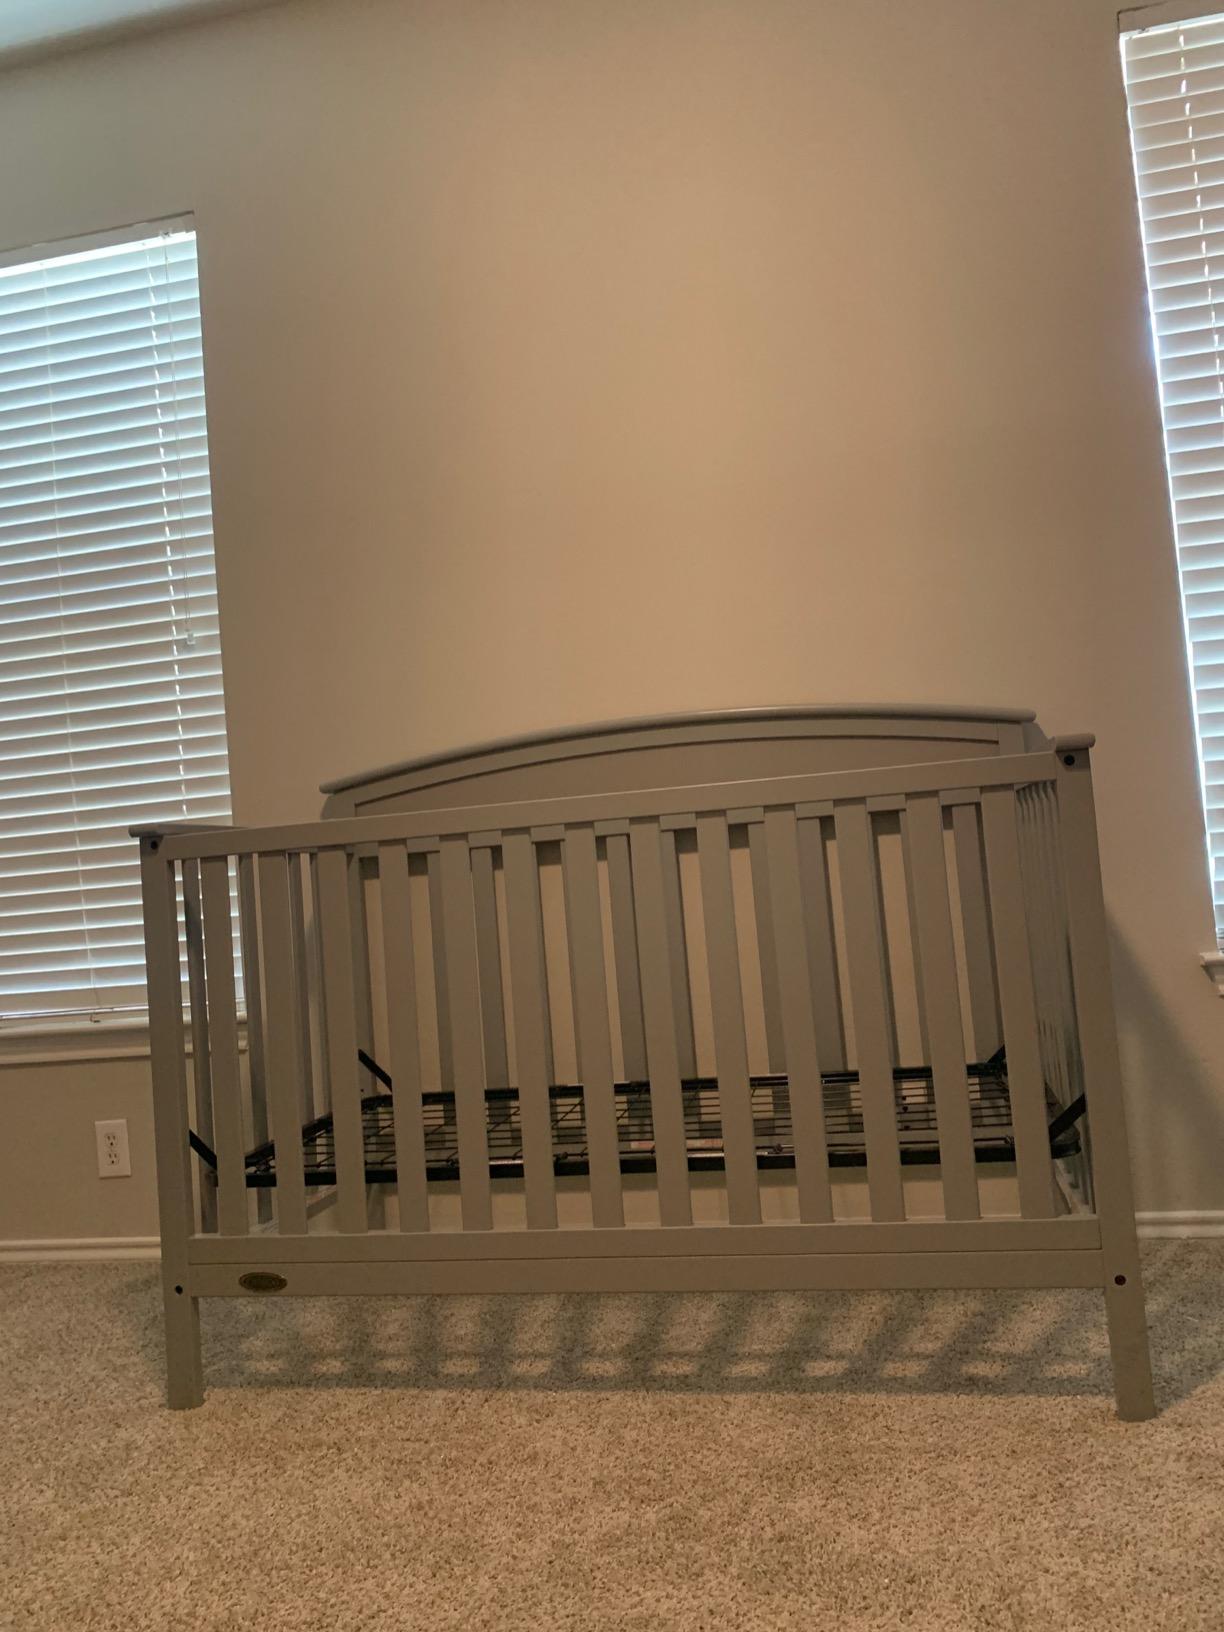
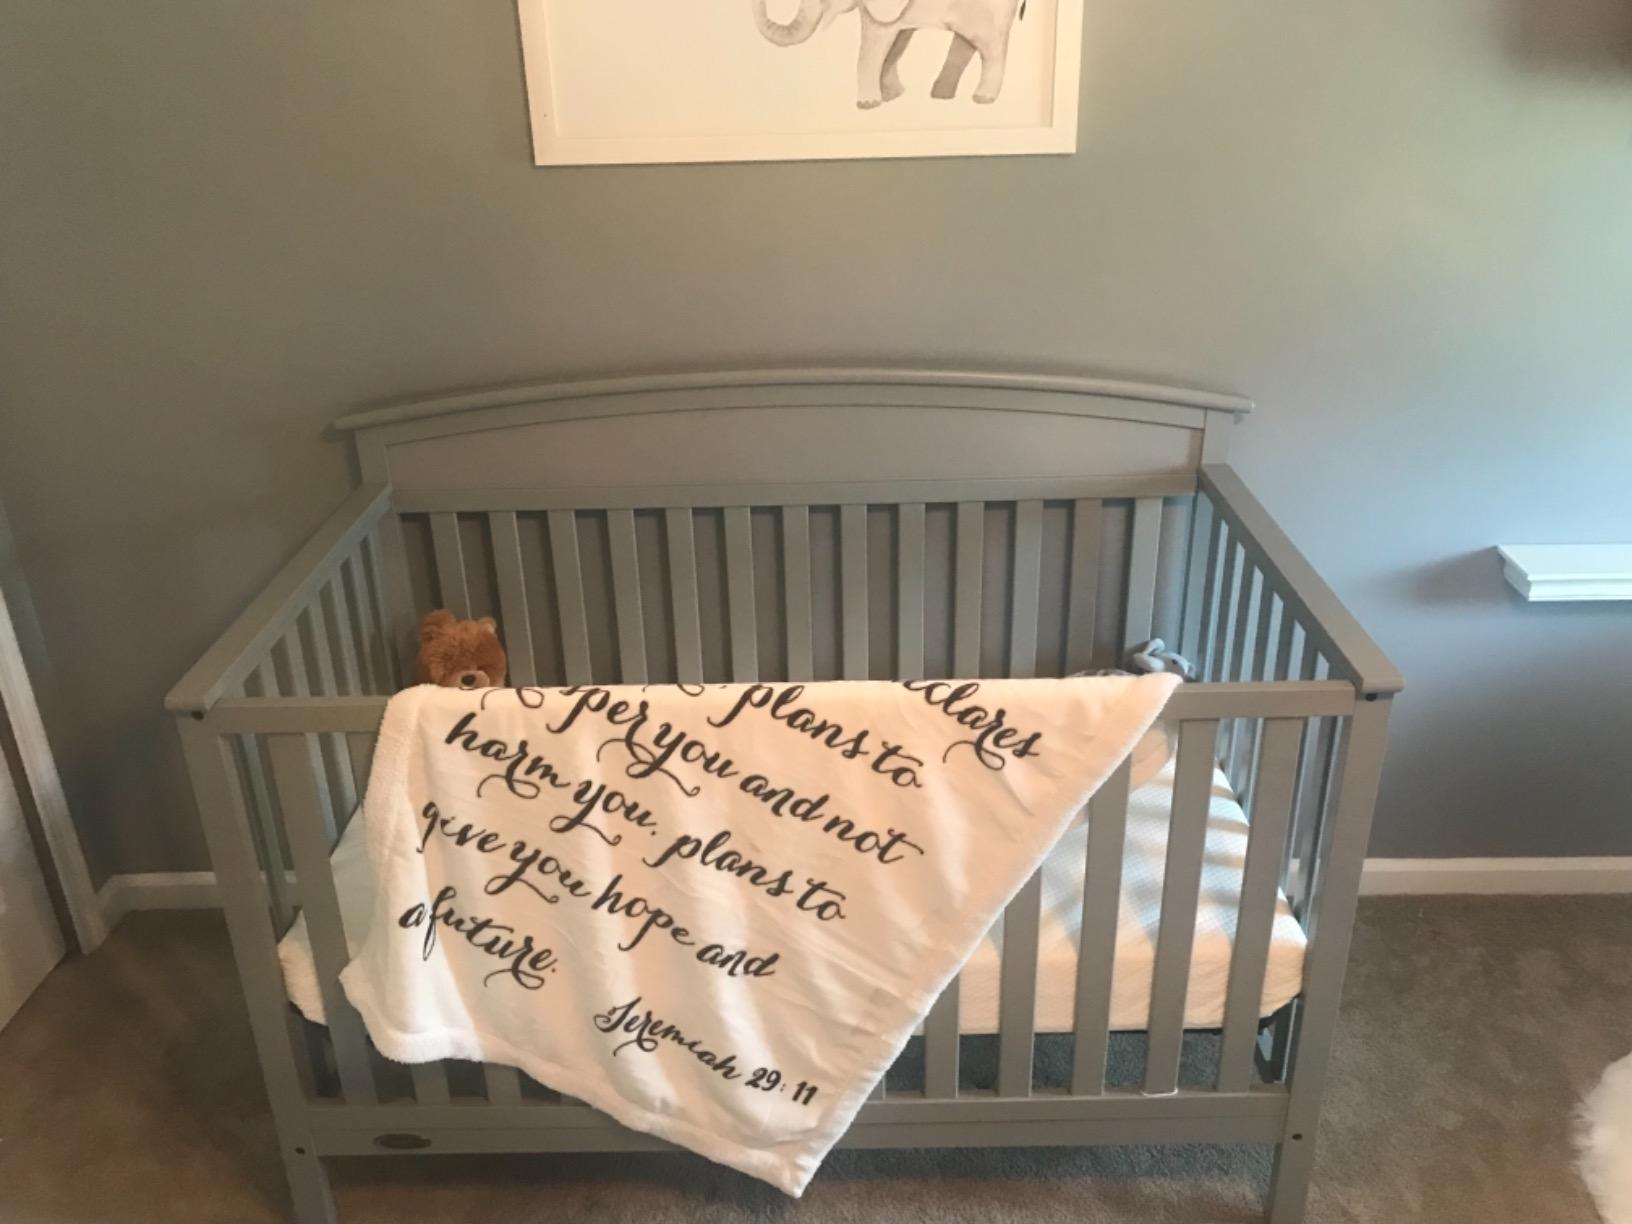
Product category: products_crib
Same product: yes